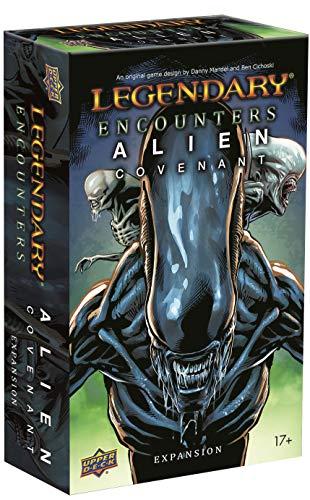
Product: Legendary Encounters: Alien Covenant
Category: Toys & Games | Games & Accessories | Board Games
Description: all-new fan-favorite characters from the Alien Covenant movie.
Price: $28.55
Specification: ProductDimensions:3.8x1.4x6.2inches|ItemWeight:14.1ounces|ShippingWeight:14.1ounces(Viewshippingratesandpolicies)|ASIN:B07W3FJN64|Itemmodelnumber:B07W3FJN64|Manufacturerrecommendedage:17yearsandup